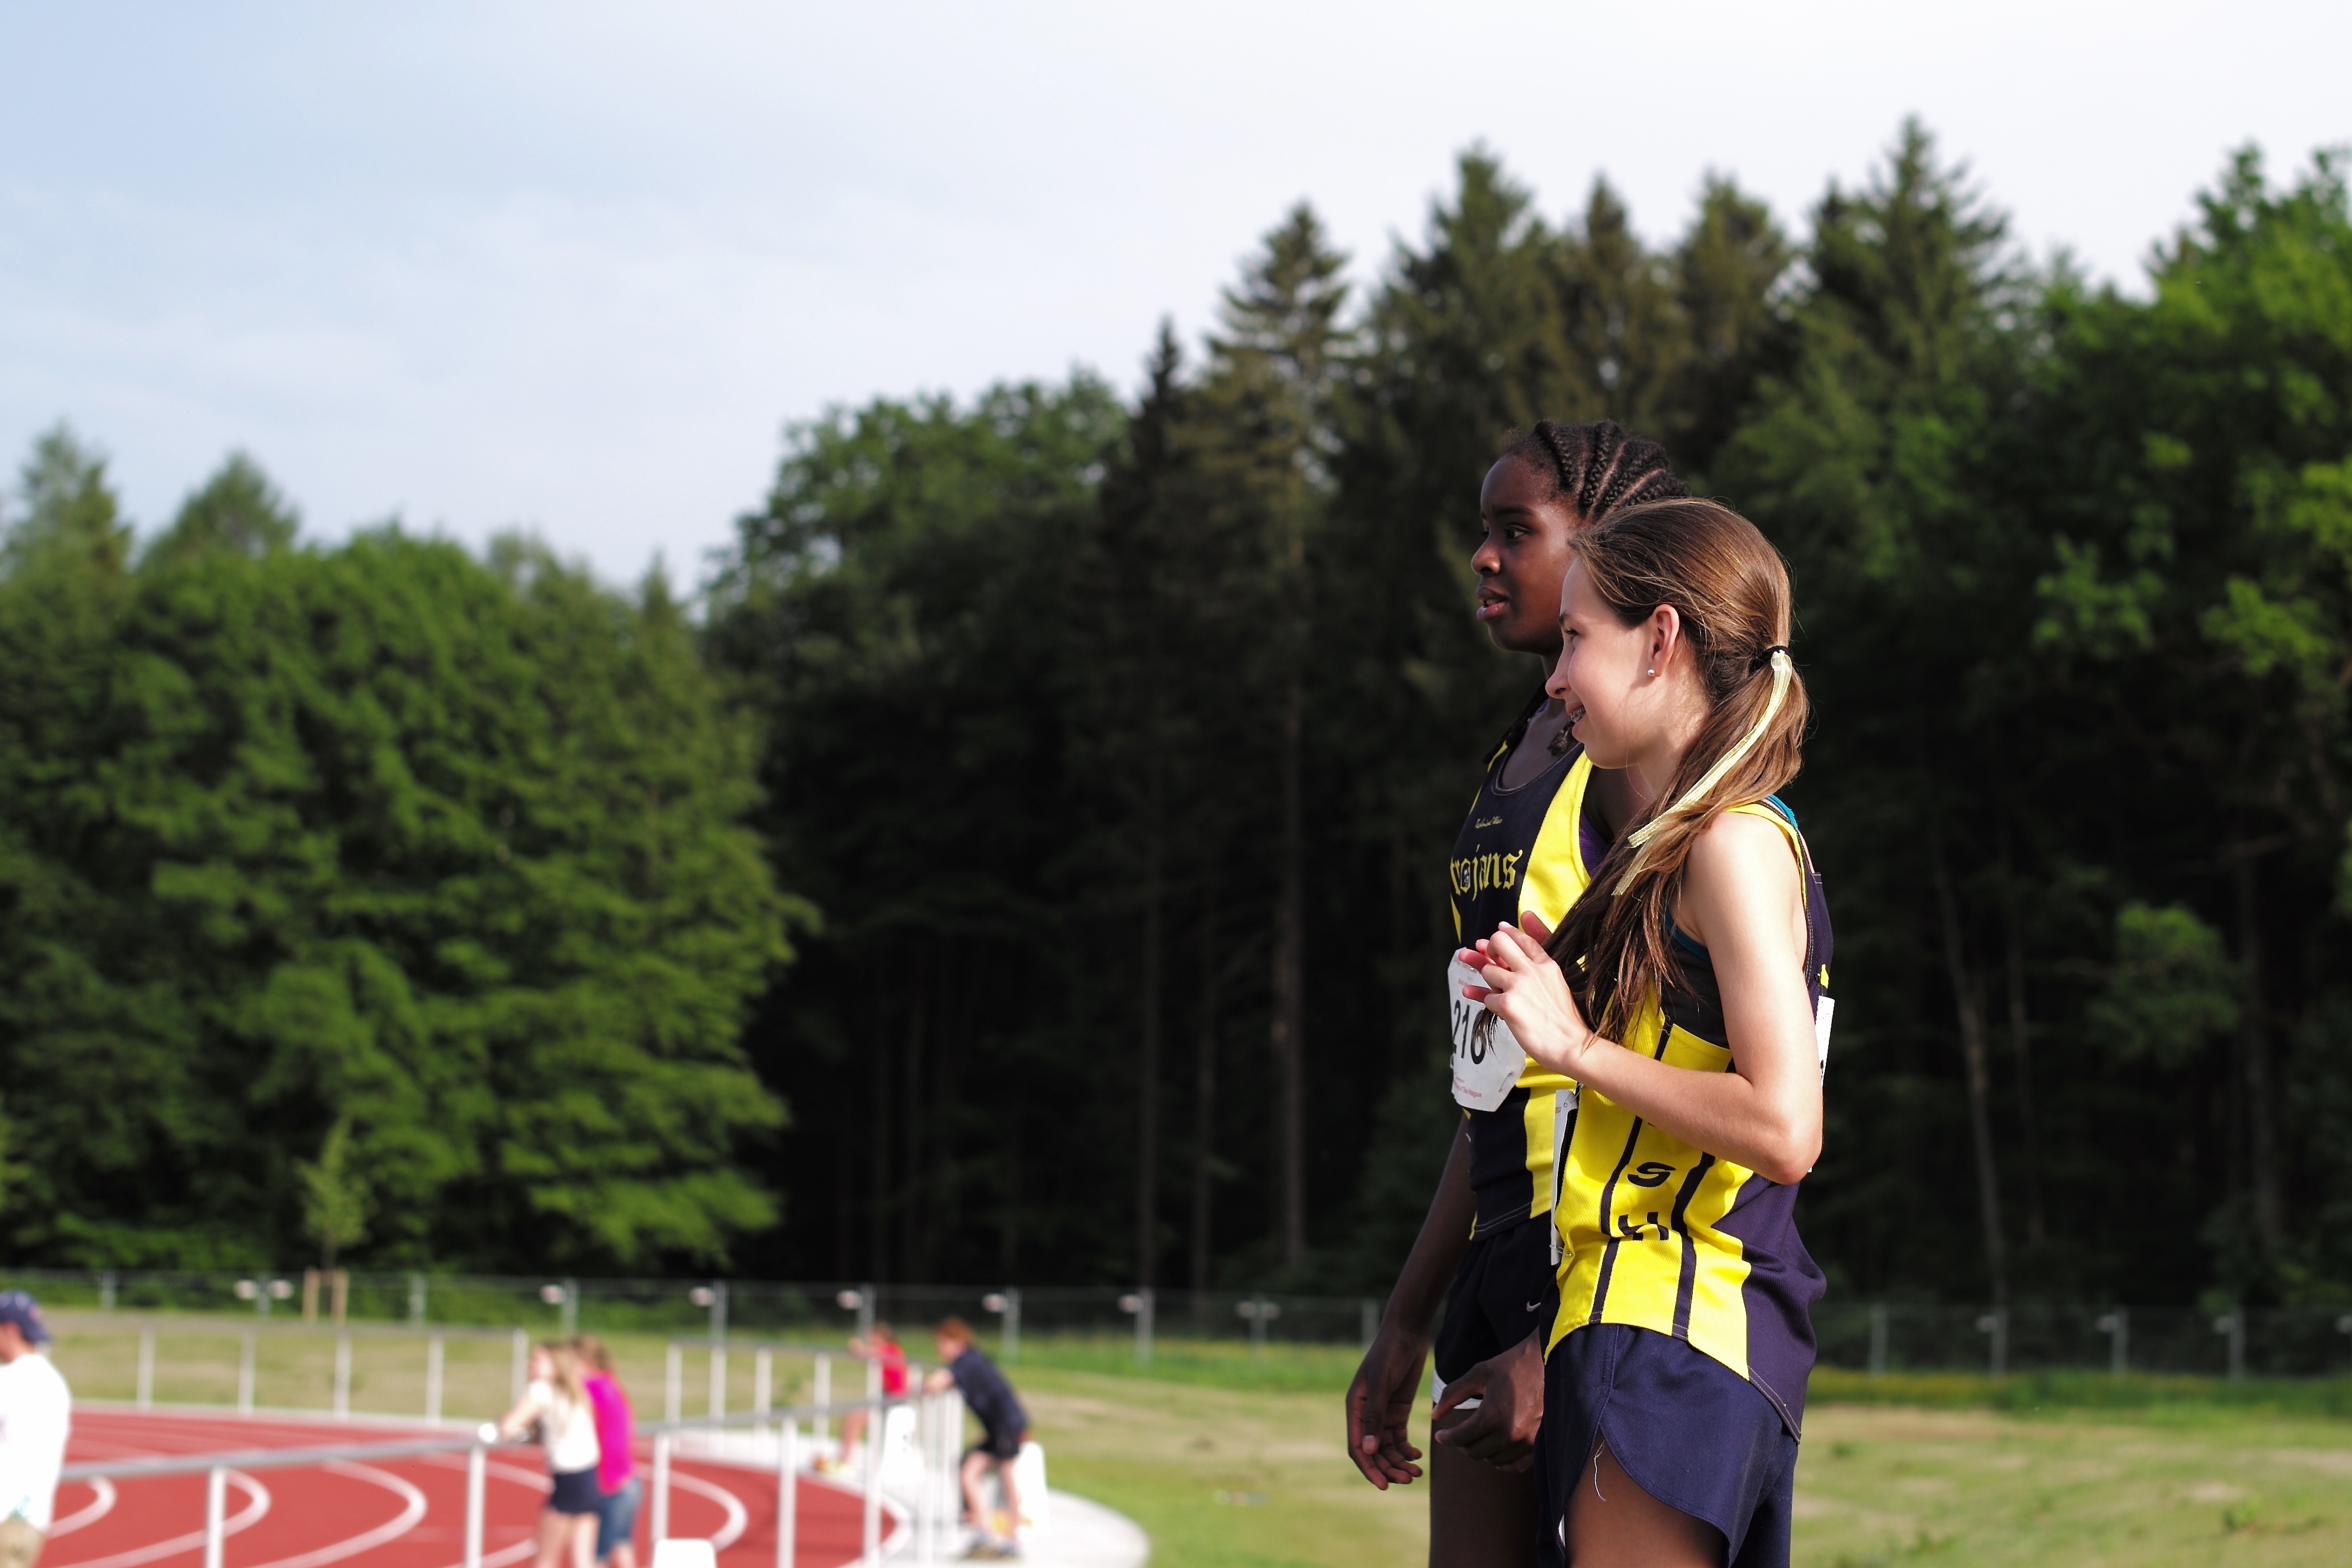
running, sports, endurance, athletics, physical exercise, human action, endurance sports